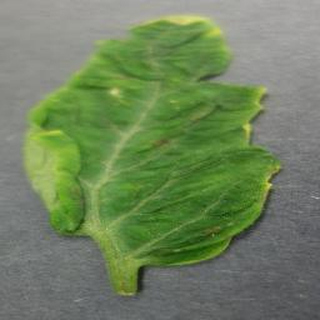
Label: tomato_yellow_leaf_curl_virus